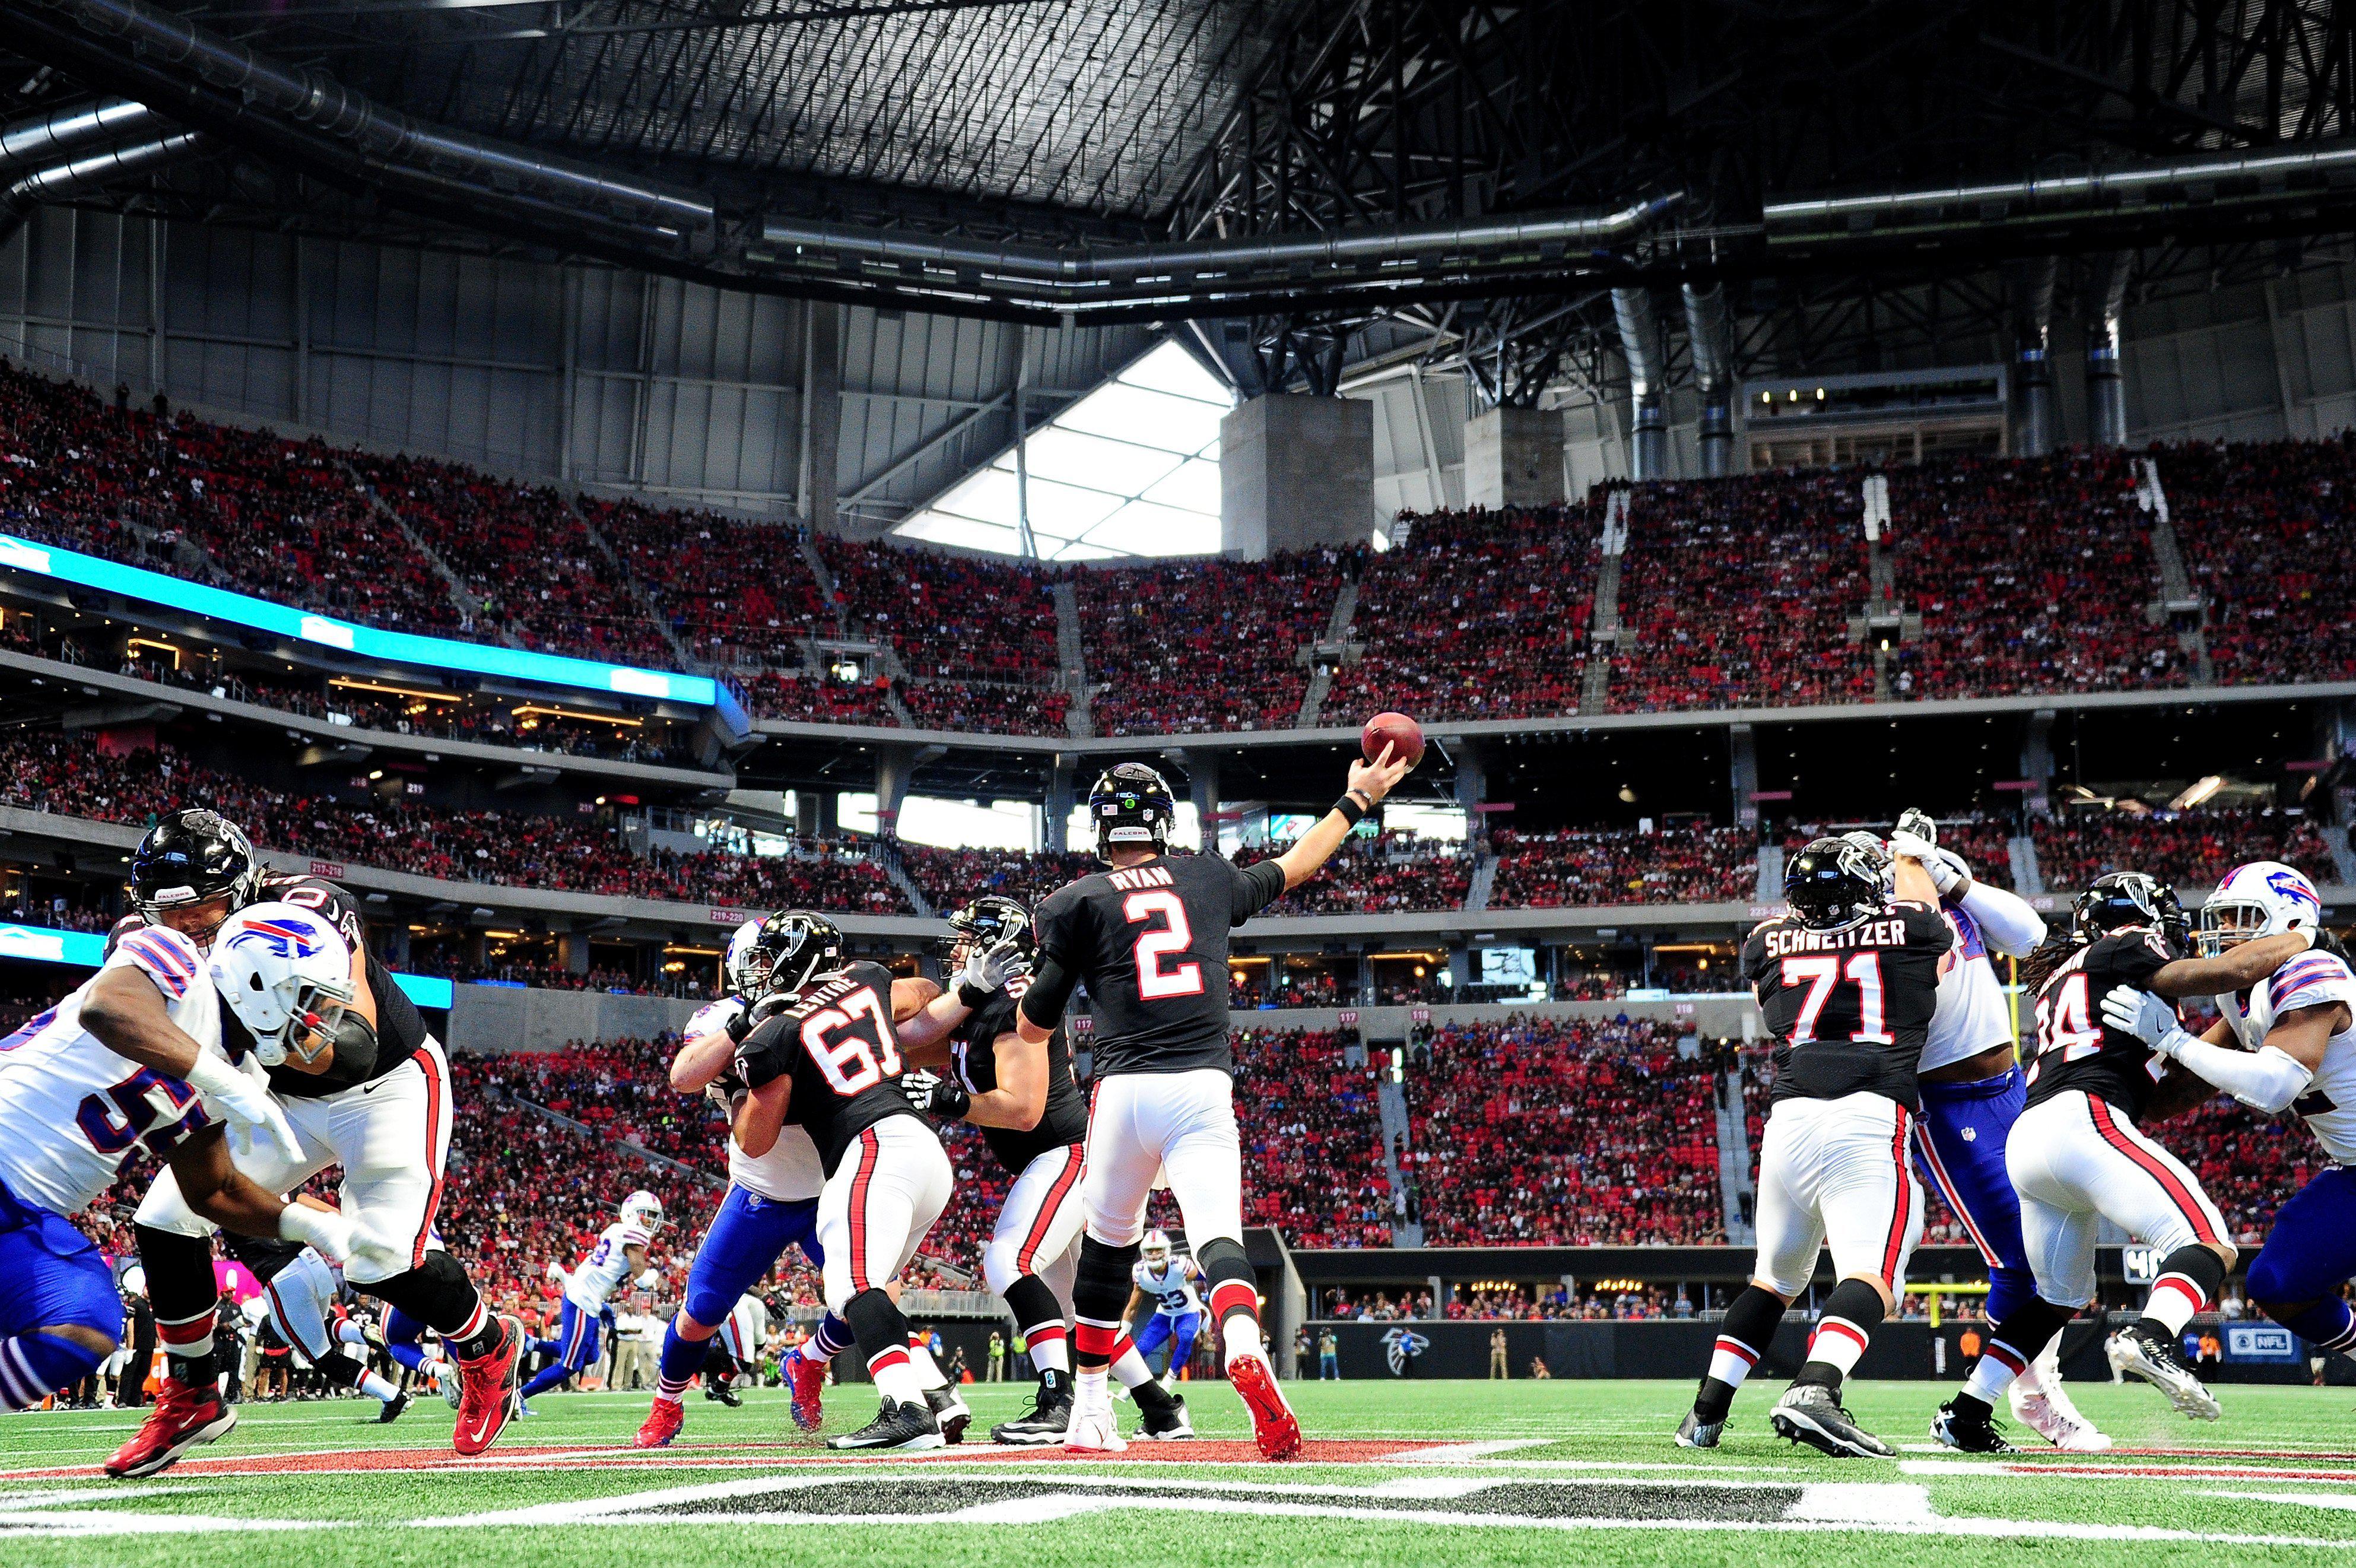
a game earlier this month .
Relation: Visible, Meta